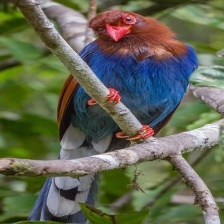
Species: SRI LANKA BLUE MAGPIE
Scientific name: UROCISSA ORNATA
ImageNet parent category: magpie